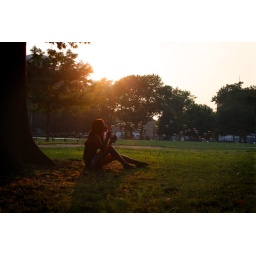
All was golden in the sky